ProtectMarriage.com

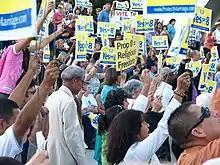
Proposition 8 rally in Fresno

In April, 2008, ProtectMarriage.com submitted a petition containing 1,120,801 signatures—426,447 more than was necessary to put the measure on the ballot. It appeared on the ballot as the Eliminates Rights of Same-Sex Couples to Marry Initiative Constitutional Amendment but was called the California Marriage Protection Act by proponents. The proponents of the measure spent approximately $40 million to promote the proposition, which passed, defining marriage in California as being between one man and one woman.